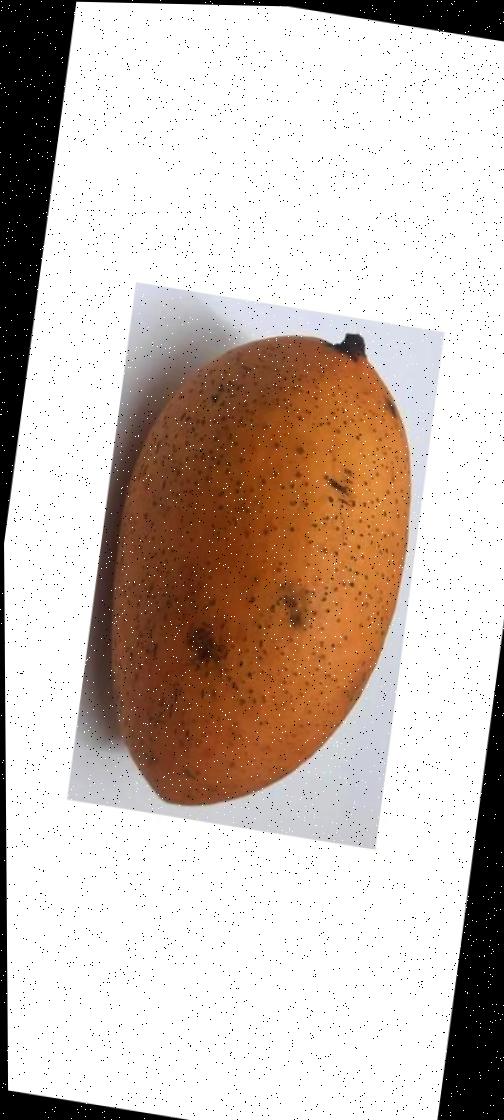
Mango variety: Ashshina Classic